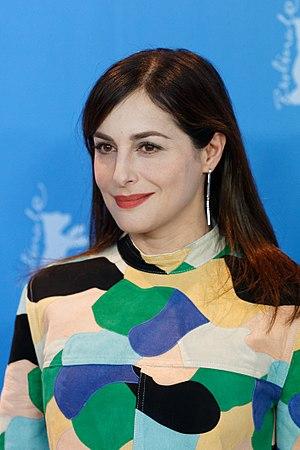
Amira Casar est une actrice française, née le 1ᵉʳ mai 1971 à Londres.